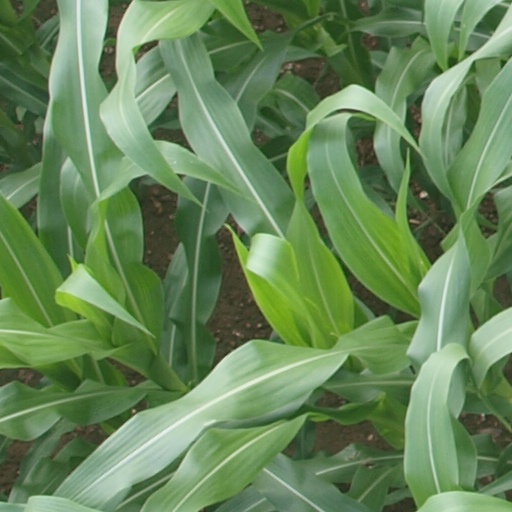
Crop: maize; corn